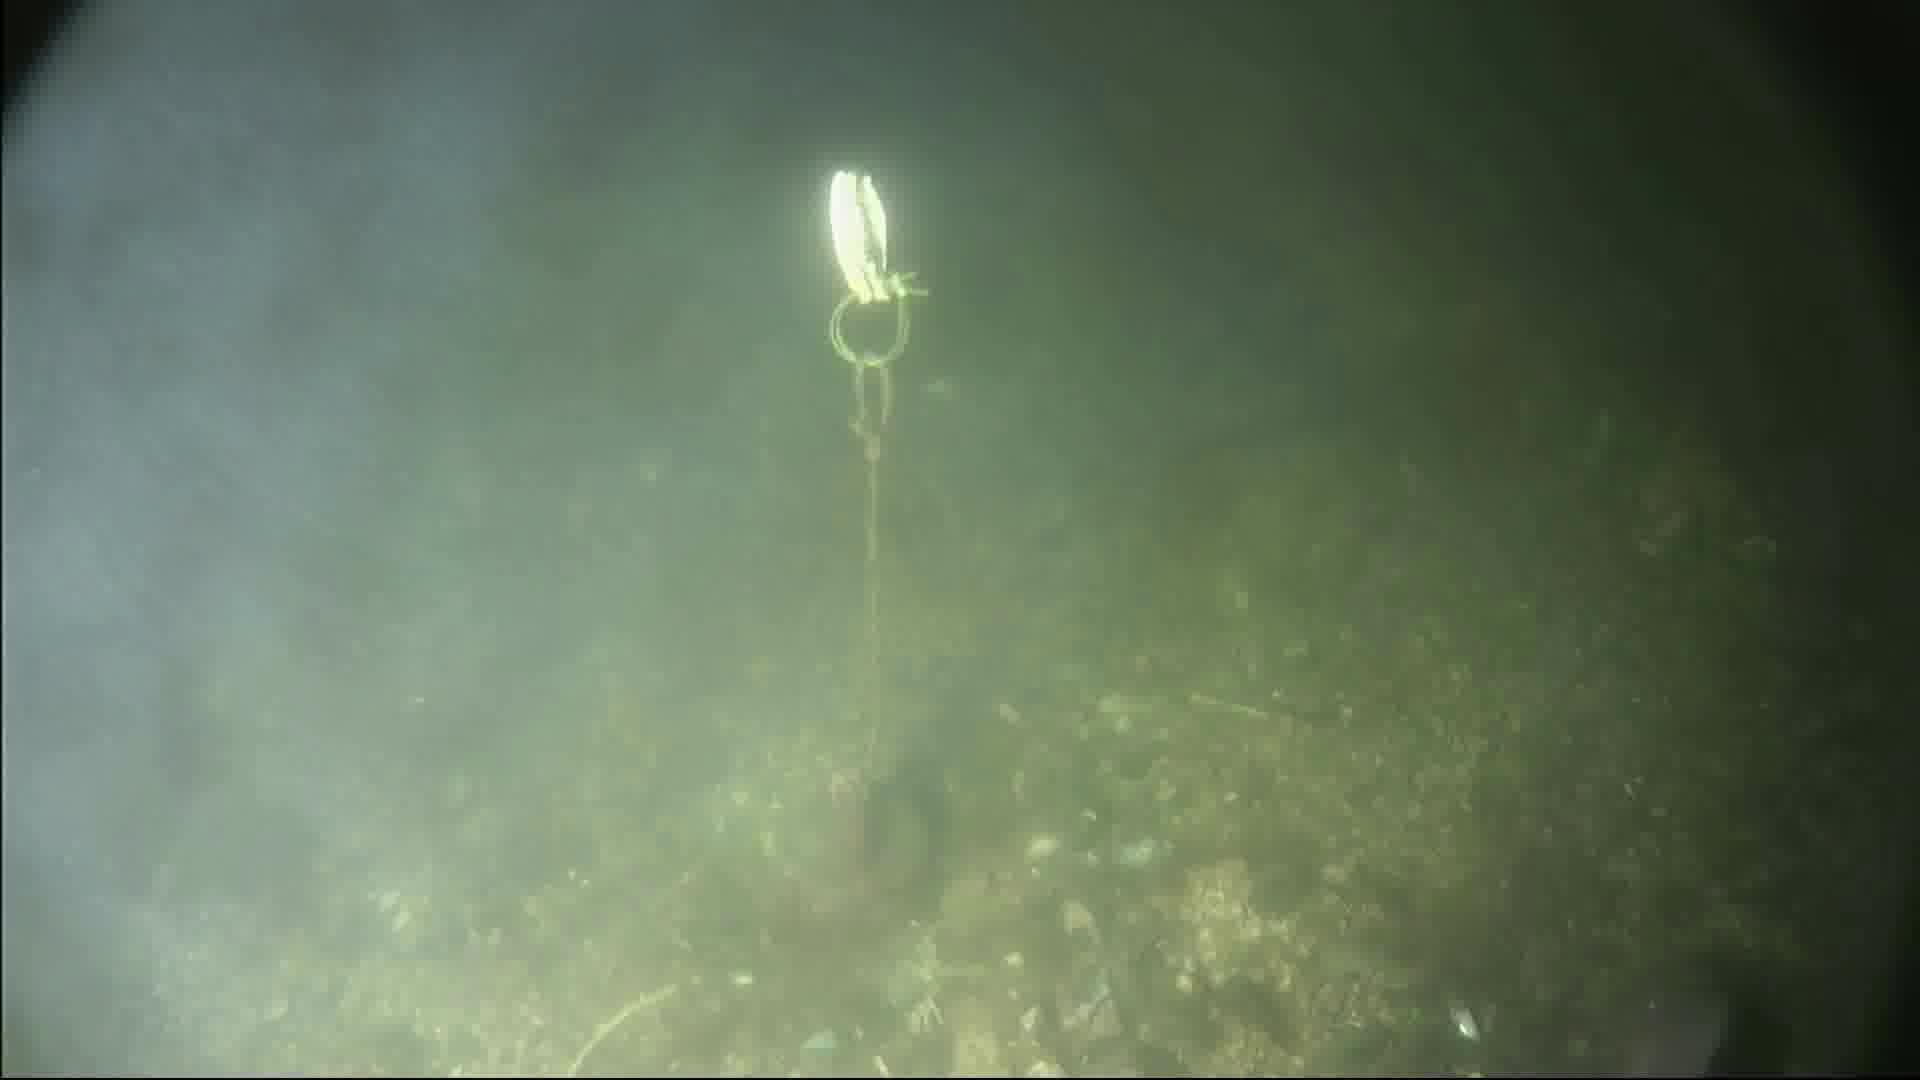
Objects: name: fish
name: crab